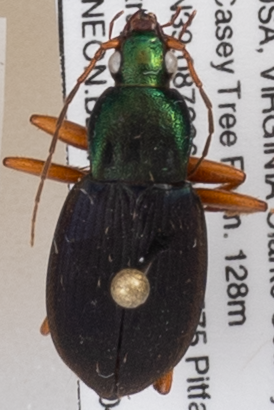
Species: Chlaenius aestivus
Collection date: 2019-06-04
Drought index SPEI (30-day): -0.9
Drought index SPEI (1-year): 2.09
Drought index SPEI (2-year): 2.09